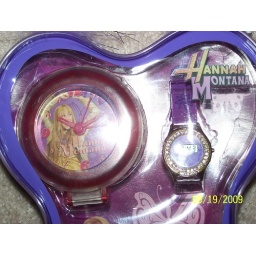
Hannah Montana Travel clock and watch in a cute butterfly purse. New.$8